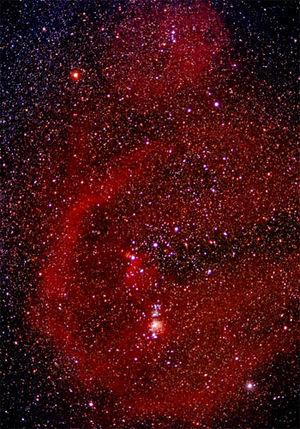
La boucle de Barnard est une nébuleuse en émission située approximativement à 1 600 années-lumière du système solaire dans la constellation d'Orion. Elle a été découverte en 1895 par E.E. Barnard. Depuis la Terre, la boucle s'étend sur un champ apparent d'environ 10°, ce qui correspond à une taille de l'ordre de 300 années-lumière.
Le nuage moléculaire d'Orion est une grande nébuleuse située dans la constellation d'Orion.